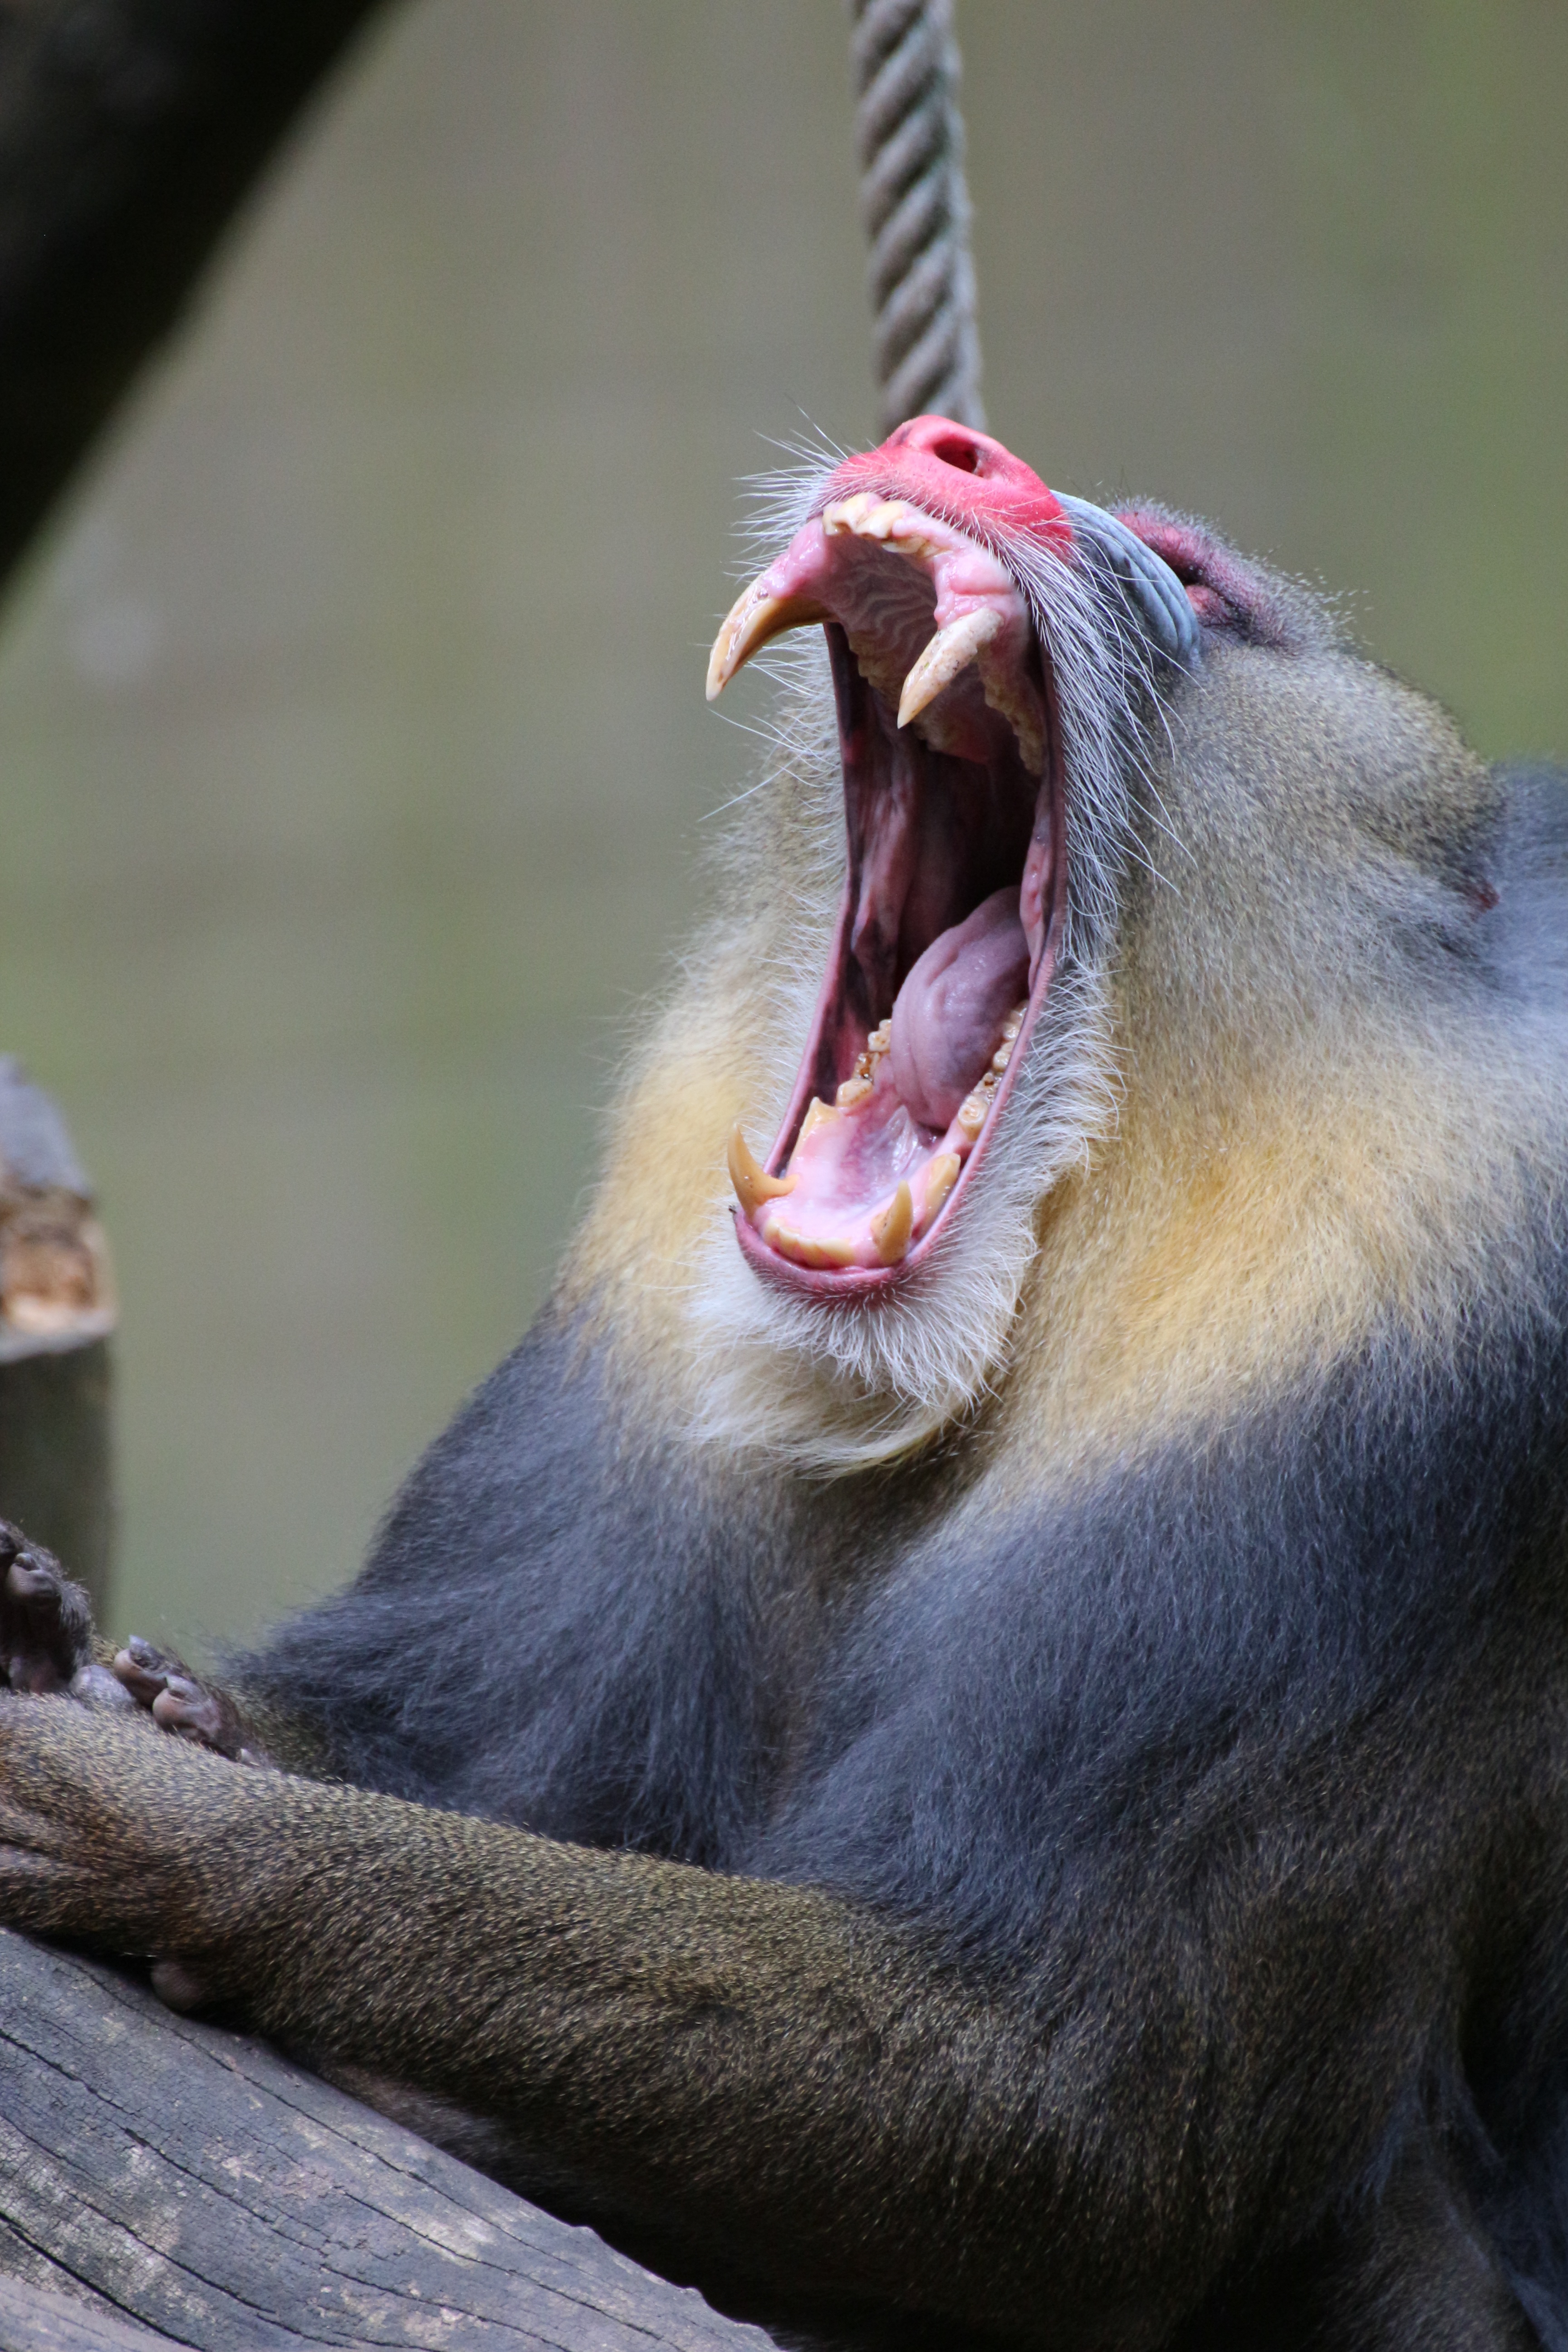
animal, wildlife, zoo, beak, mammal, monkey, fauna, primate, yawn, drill, close up, vertebrate, teeth, mandrill, tooth, macaque, old world monkey